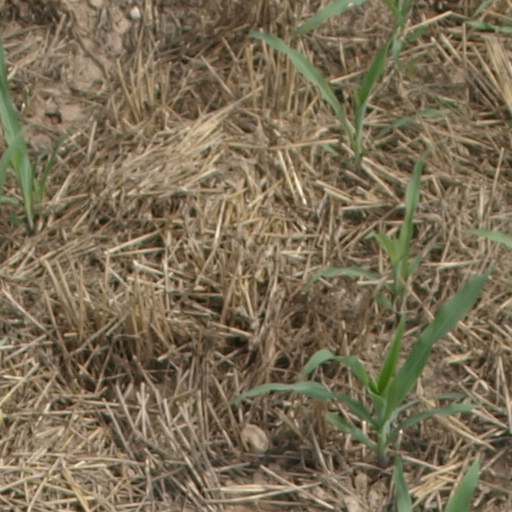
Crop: maize; corn